Adolf Tobler

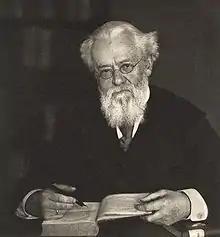
Adolf Tobler, photograph by Nicola Perscheid (1904)

Adolf Tobler (24 May 1835 – 18 March 1910) was a Swiss-German linguist and a philologist. Born in Hirzel in Zürich, Switzerland, he was a brother to linguist Ludwig Tobler (1827–1895). Adolf Tobler died in Berlin, Germany.